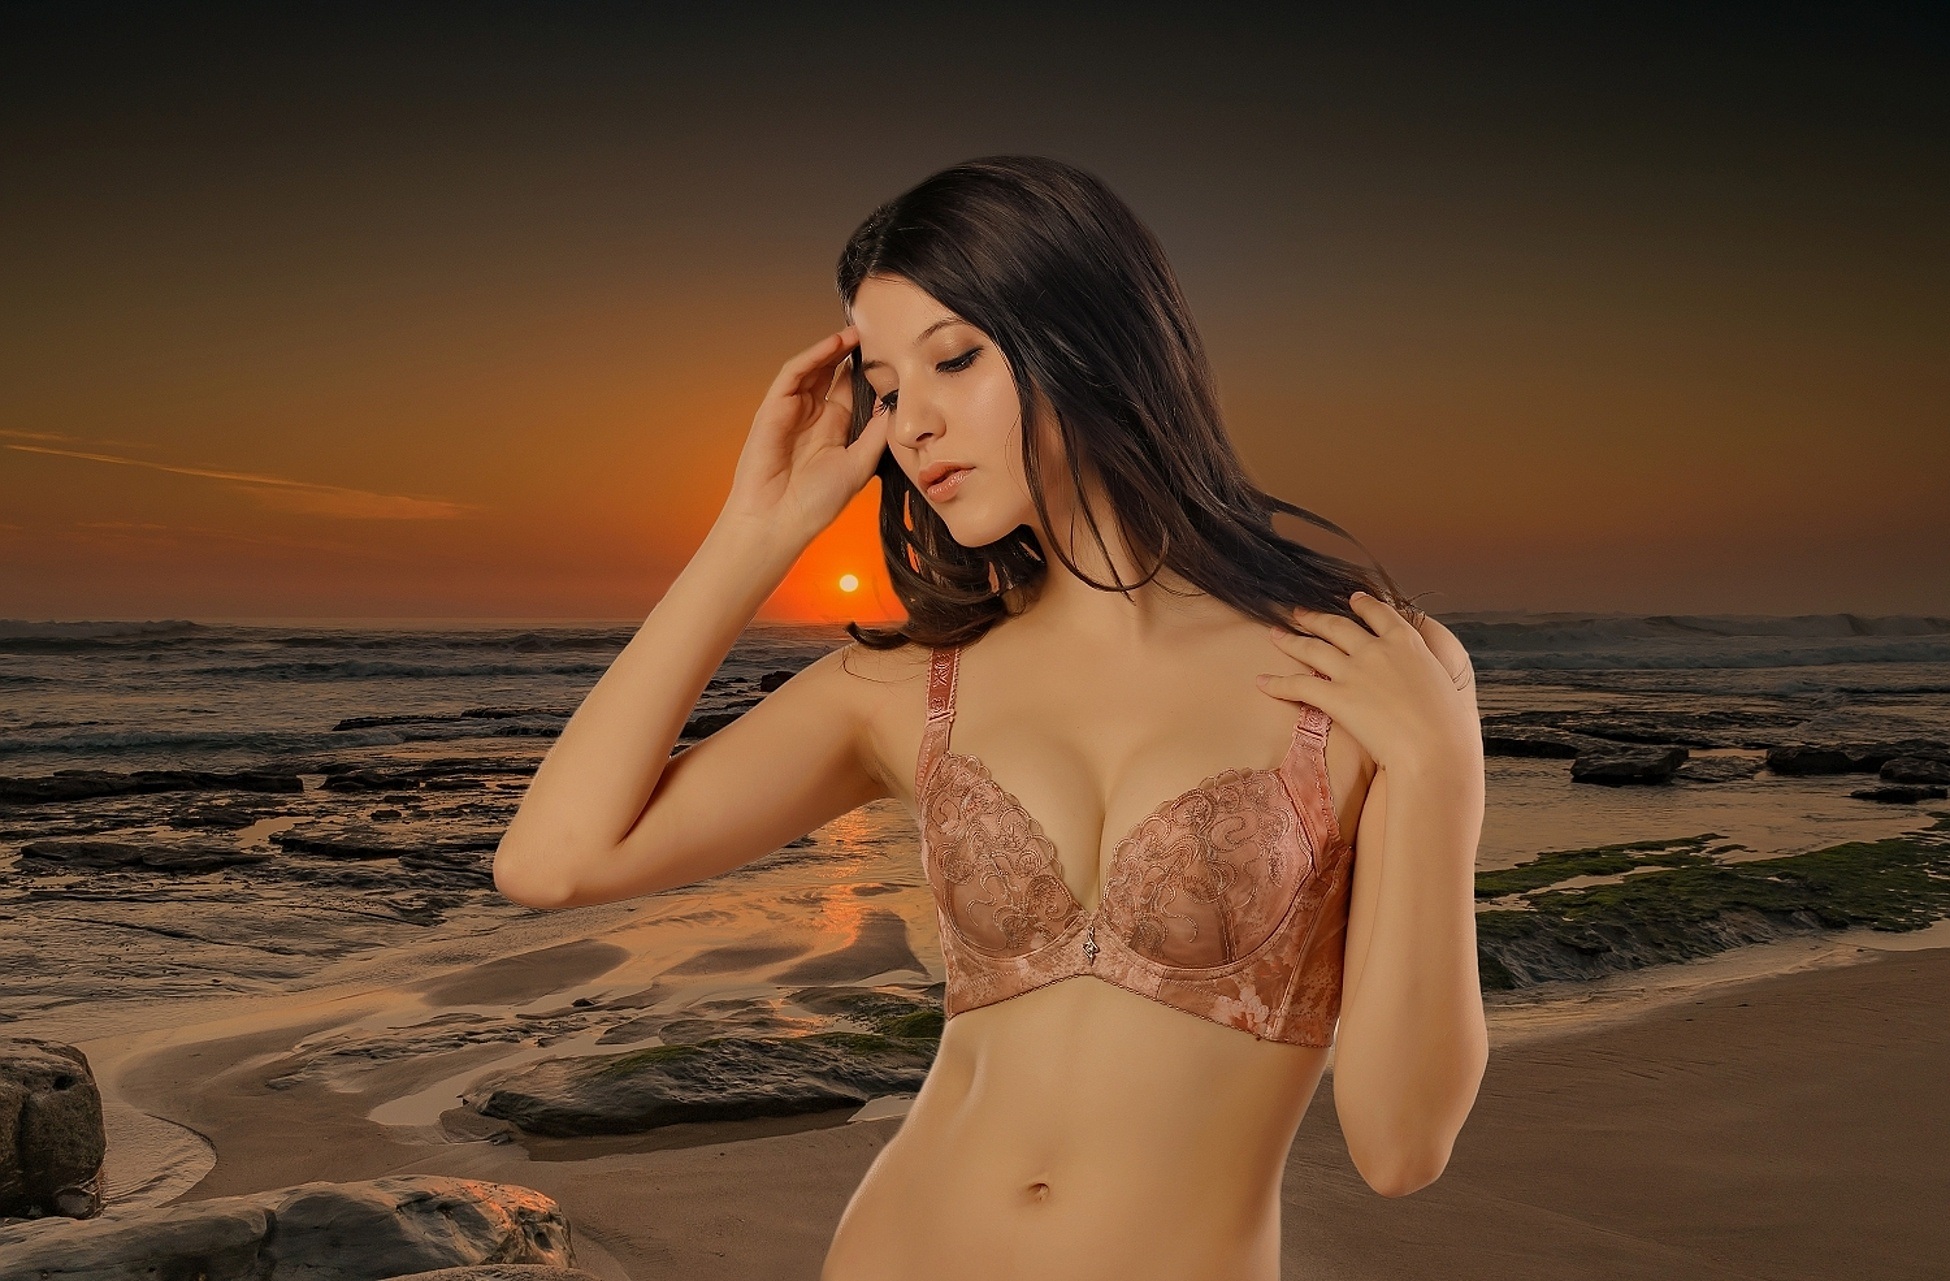
beach, sea, person, girl, sun, woman, hair, sunset, night, photography, sunlight, summer, leg, model, peace, holiday, romance, fashion, clothing, lady, swimwear, human body, in the evening, waves, photograph, beauty, beautiful, image, abdomen, photo shoot, long haired, sun tanning, undergarment, art model